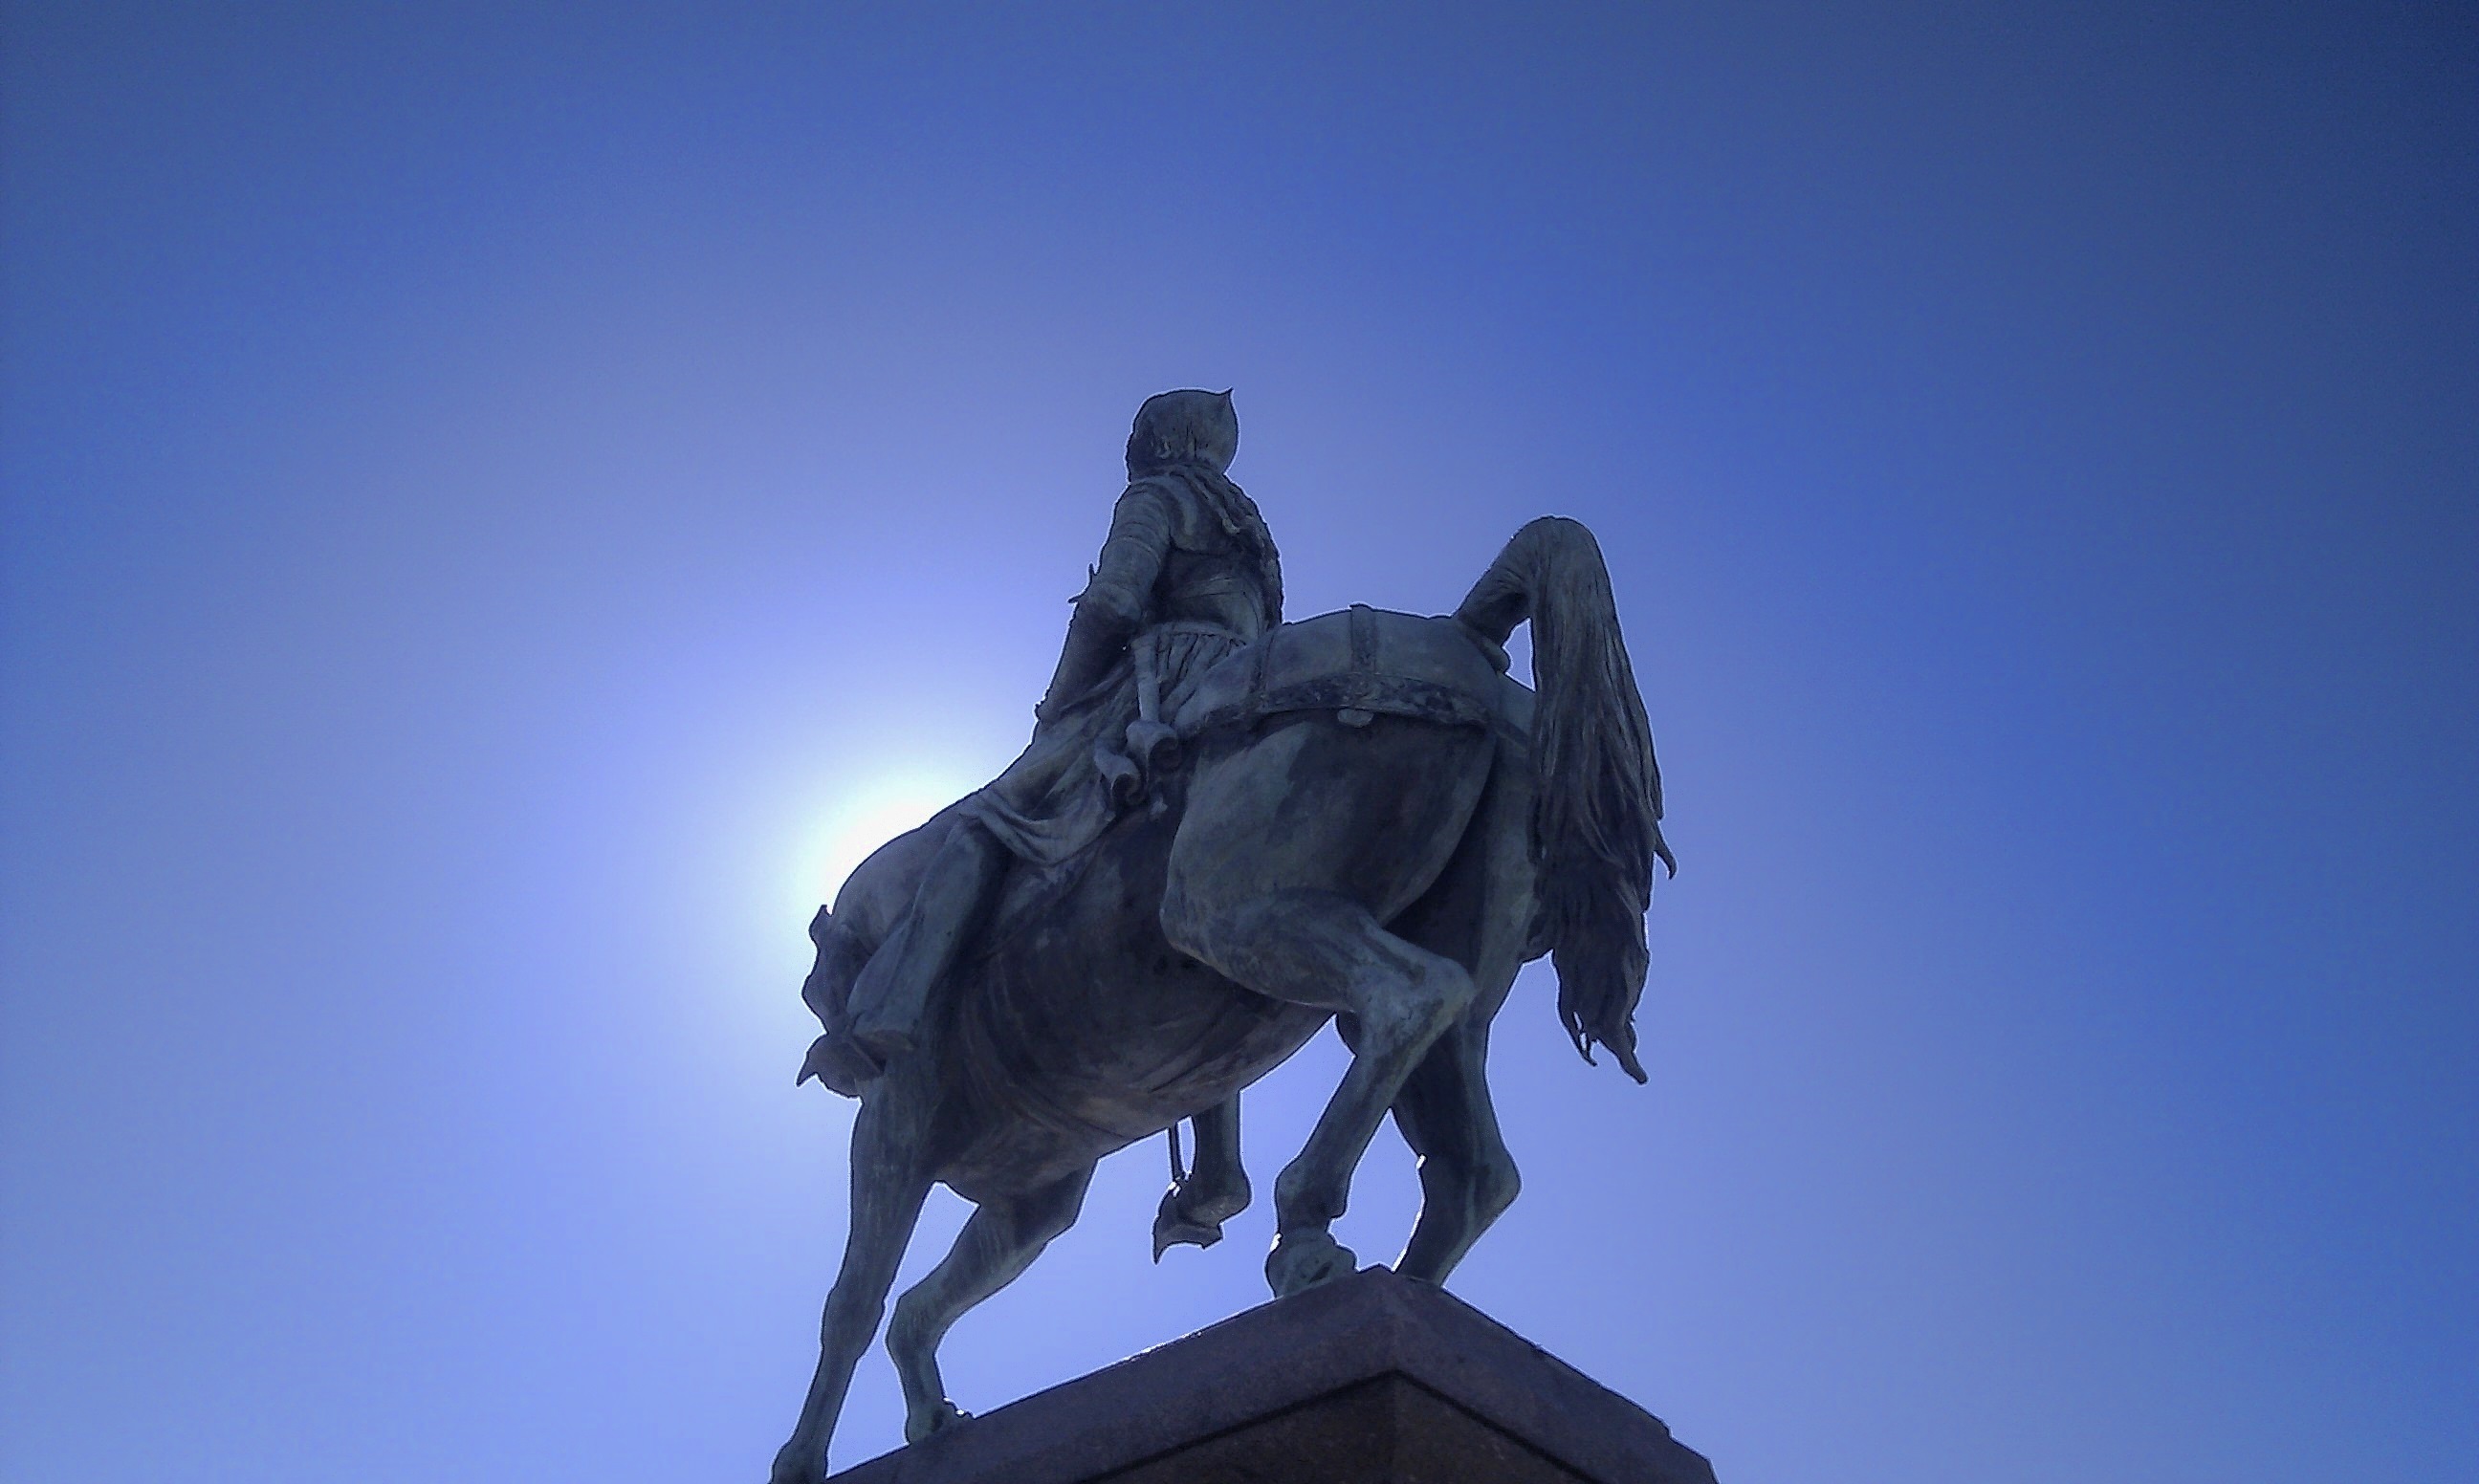
sky, monument, statue, blue, blue sky, gargoyle, sculpture, art, screenshot, orleans, against the light, joan of arc, martroi